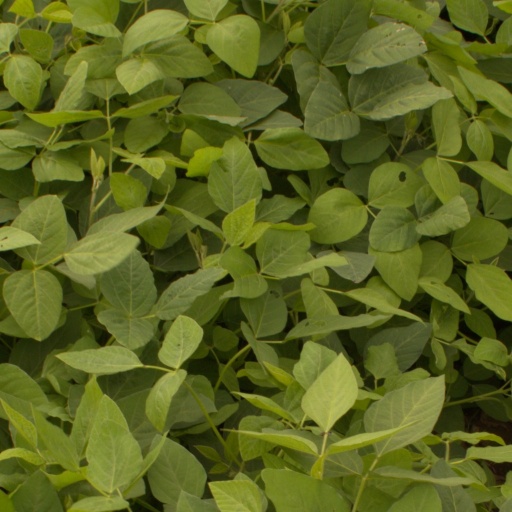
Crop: soybean